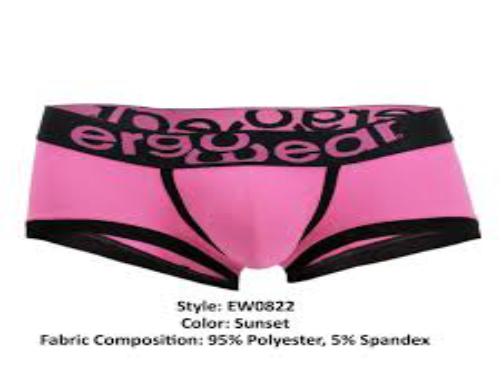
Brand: Ergowear
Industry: Clothes